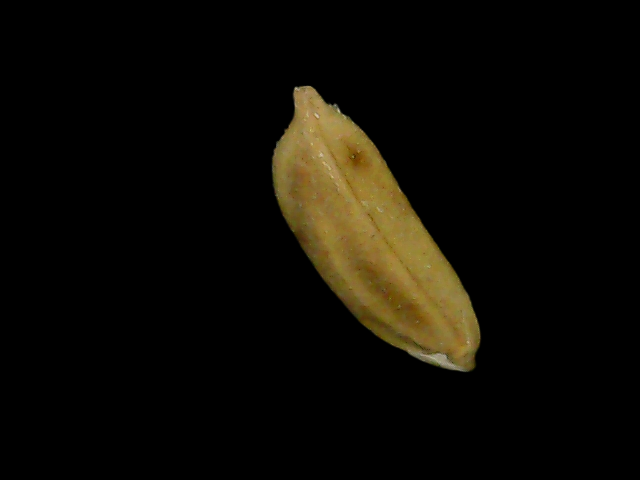
Rice variety: Bd76